Xilence

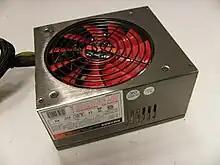
Xilence 1000W fan

Xilence was founded in 2003 and is a German-Taiwanese manufacturer of power supplies and components for cooling as well as noise reduction in PCs. Its products include power supplies (PSUs), fans, cases and cooling for CPUs, GPUs and hard drives.